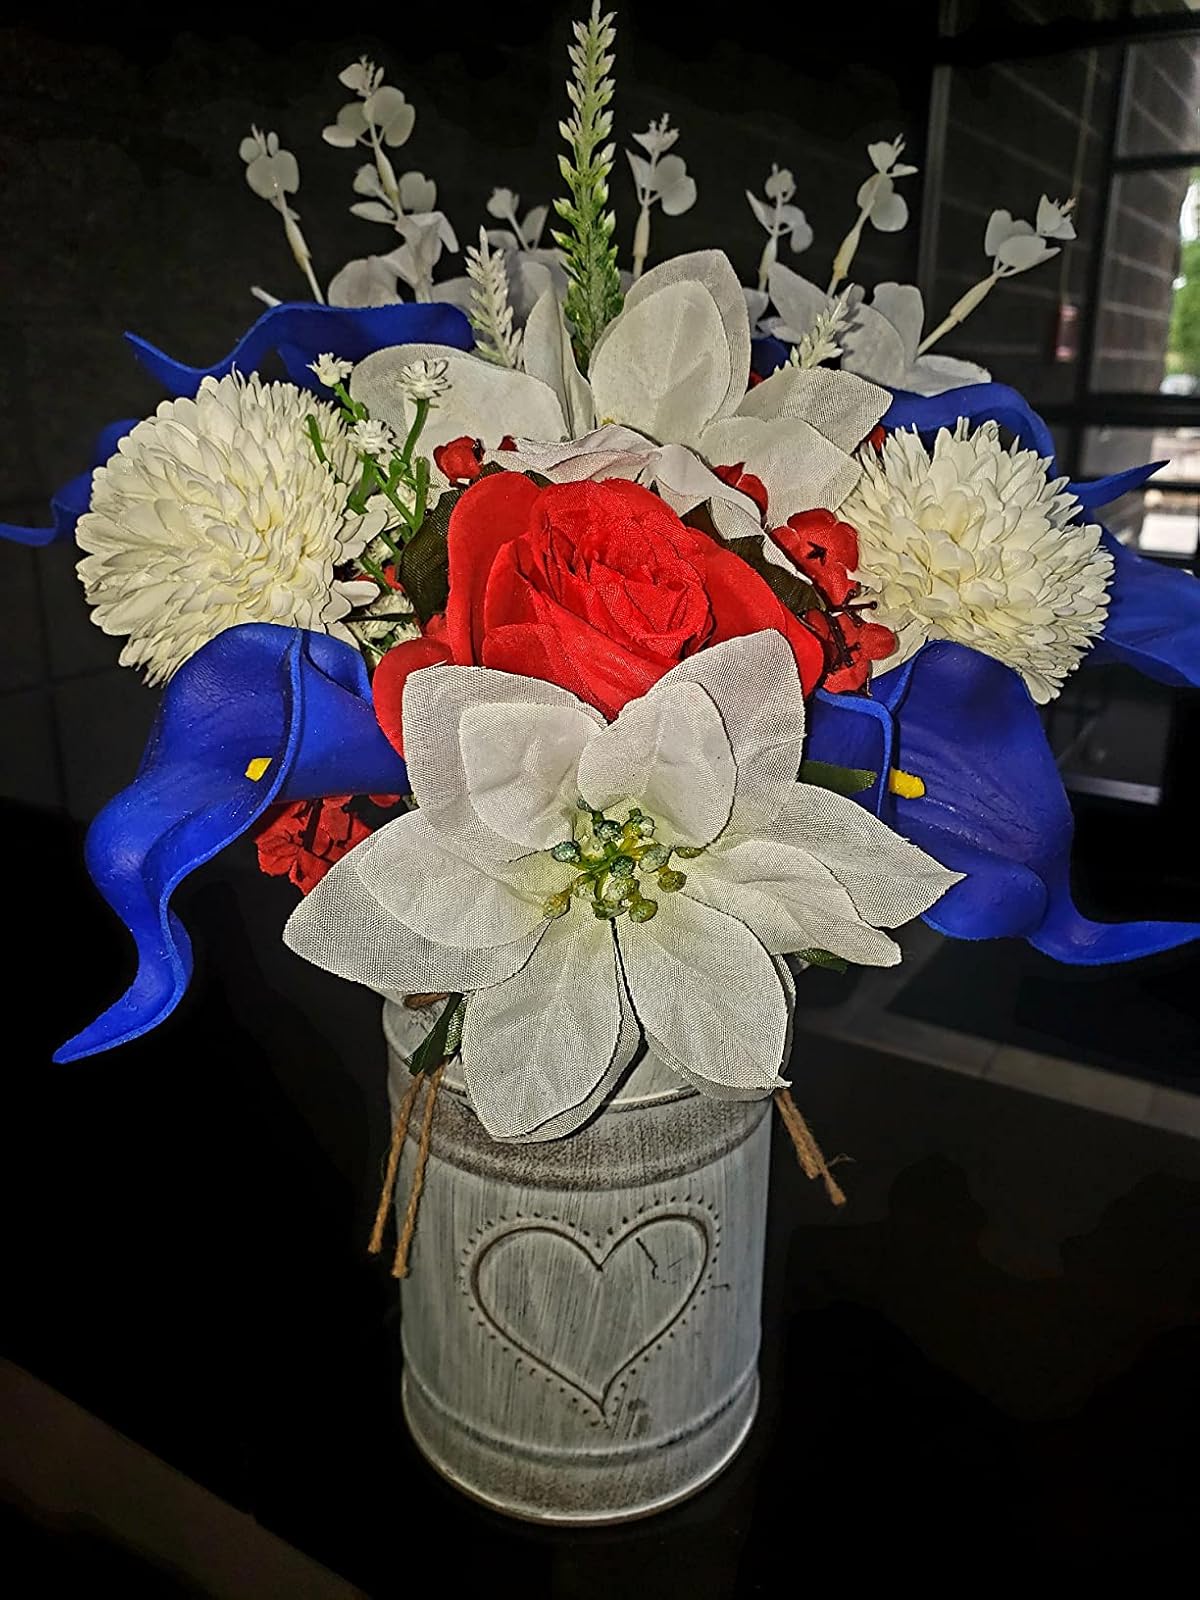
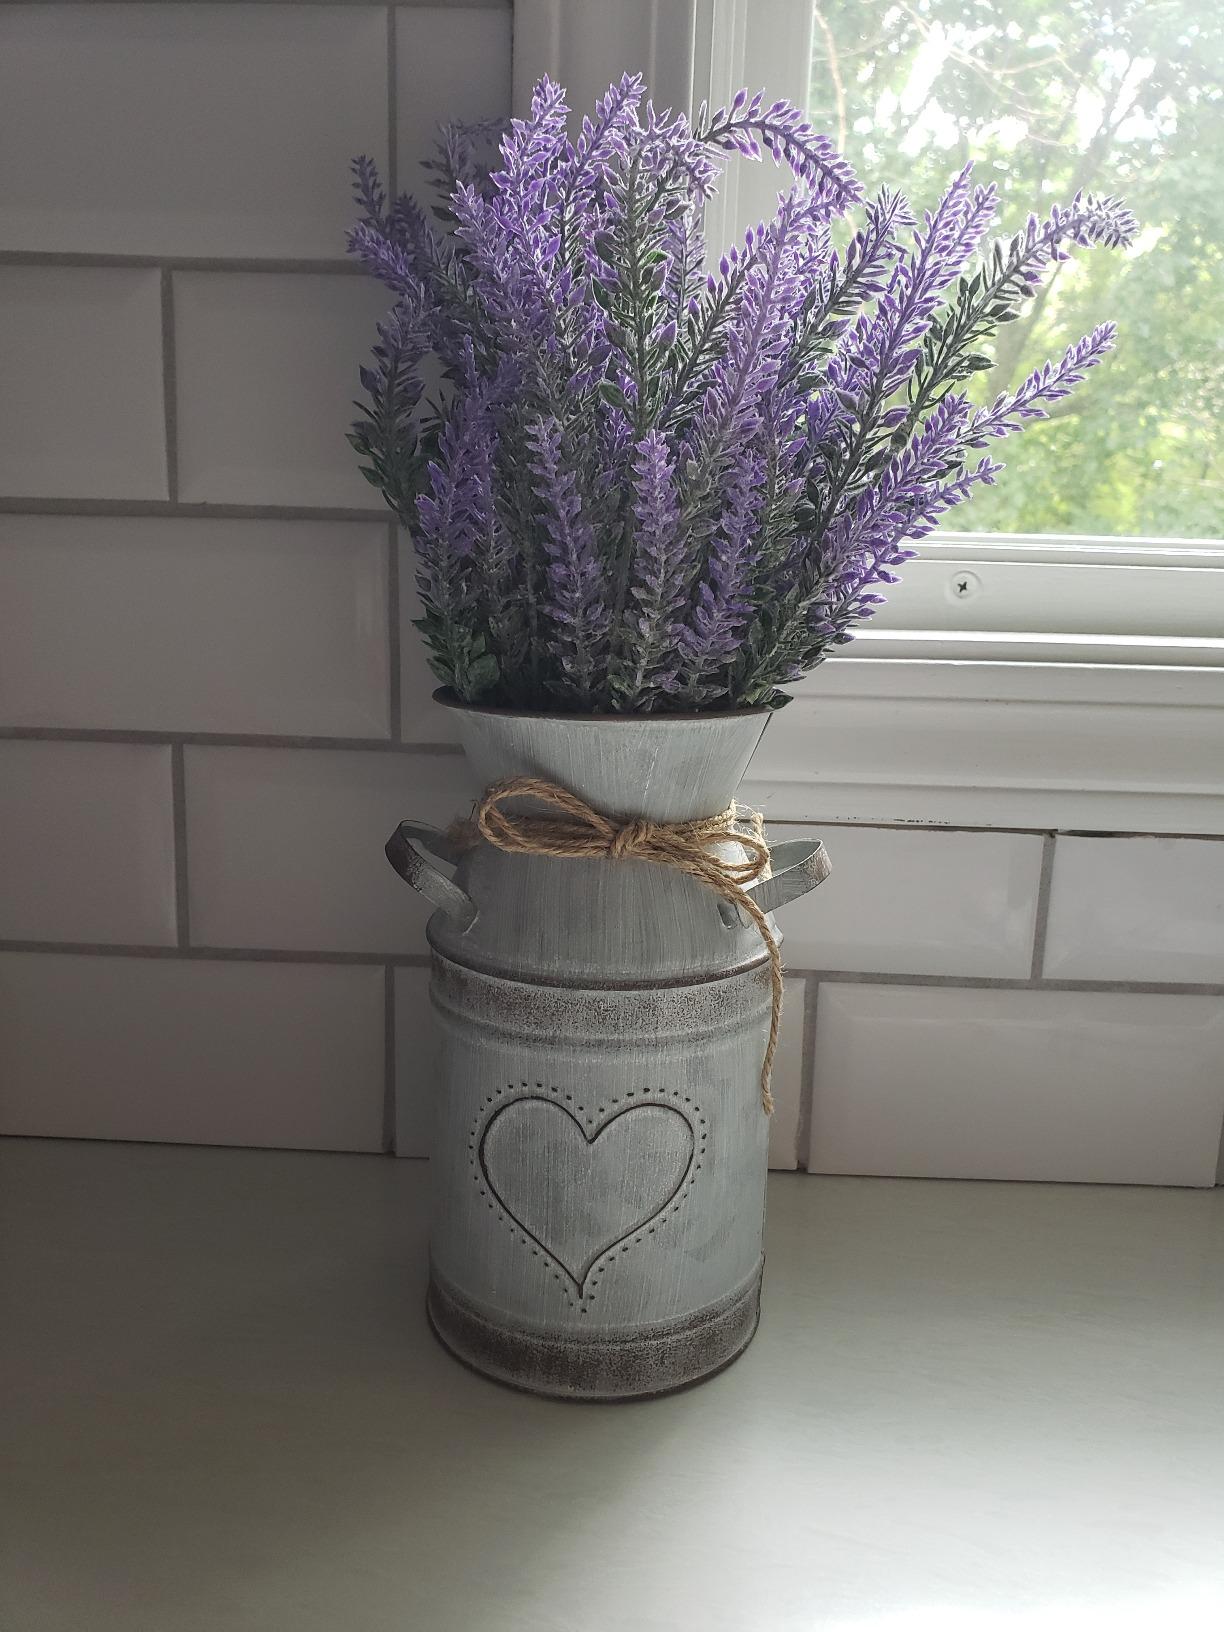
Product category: vase
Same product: yes